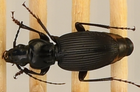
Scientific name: Pterostichus lachrymosus
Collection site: Mountain Lake Biological Station NEON (MLBS), plot MLBS_002